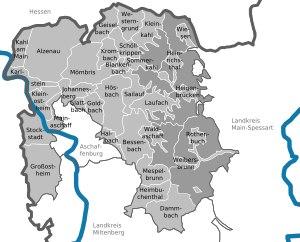
L'arrondissement d'Aschaffenbourg est un arrondissement de Bavière situé dans le district de Basse-Franconie. Son chef lieu est la ville arrondissement d'Aschaffenbourg qui n'en fait pourtant pas partie.